William J. Van Ryzin

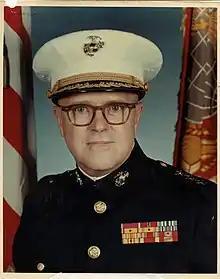
LTG William J. Van Ryzin, USMC

William John Van Ryzin (April 20, 1914 – July 1, 2002) was a highly decorated officer of the United States Marine Corps with the rank of lieutenant general. He is most noted as Chief of Staff, Headquarters Marine Corps during the Vietnam War.